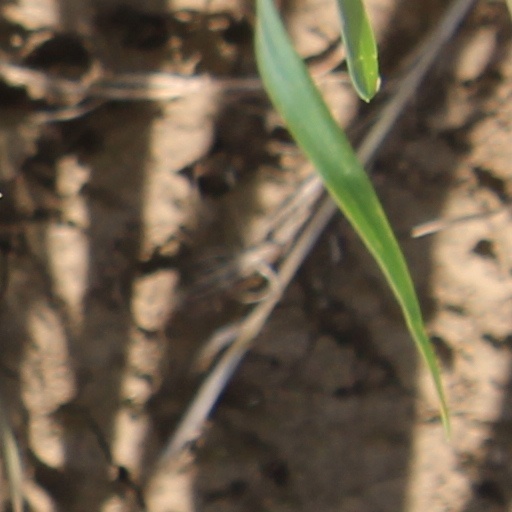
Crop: wheat